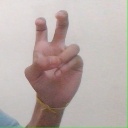
अक्षर: ई